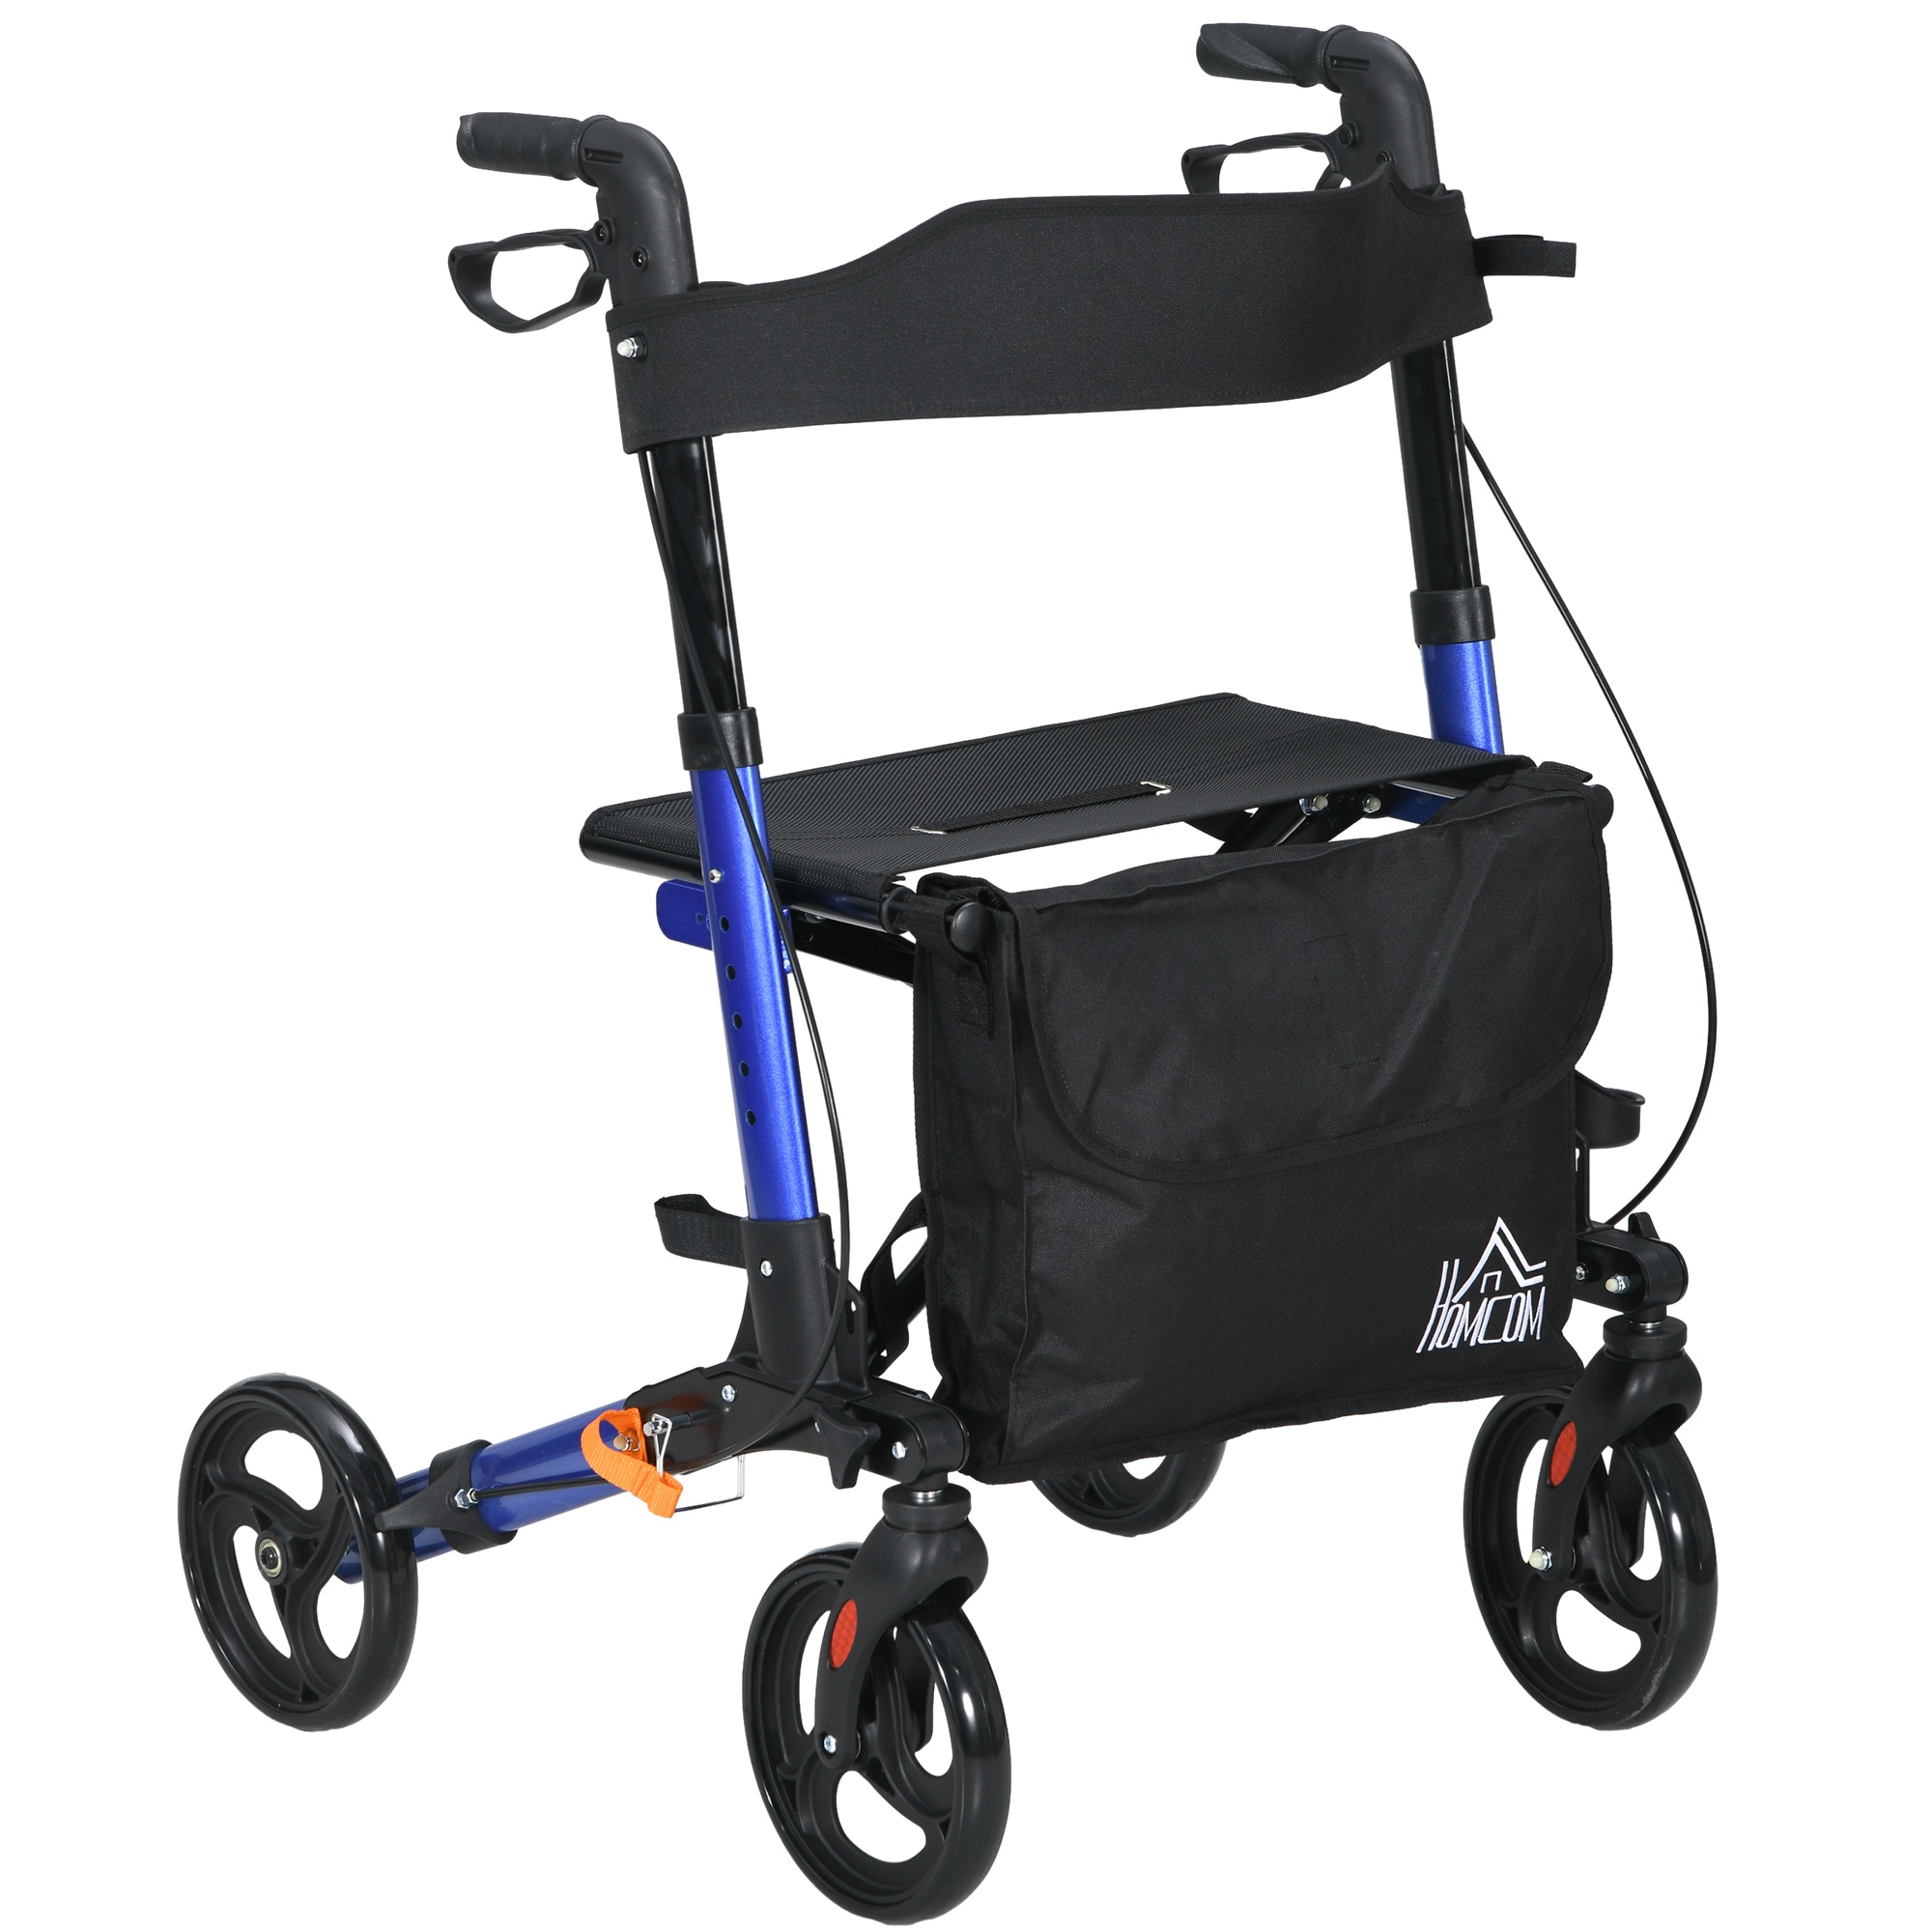
4 Wheel Rollator with Seat and Back, Folding Mobility Walker, Adjustable Height, Dual Brakes, Cane Holder, Lightweight Aluminium
Brand: MH Star
This lightweight rollator walker rolls with you, making journeys stress free. A powder coated aluminium frame for a strong, yet lightweight core, it is fitted with a seat so you can take a break whenever you want. It can be folded into a smaller size for convenient storage and transport. A storage bag to take small essentials with you on the journey. Four wheels for smooth movement, this mobility walker is complete with a dual brake for safety. Features: Fabric seat with back to sit comfortably when needed Front pocket for handy storage Six-position adjustable height to suit different people Four wheels and dual hand brake to control the rear wheels Maximum load 136kg. Easy to assemble, no tools required Specification: Colour: Blue, Black Material: Aluminium, Plastic, 100% Polyester Overall Dimension: 63W x 67D x 80-93Hcm Seat Size: 45W x 25D x 55Hcm The Distance between Handles: 53cm Storage Pocket Size: 39.5L x 9.5W x 32Hcm Suitable User Height: 5.2-6.2ft Folding Size: 23W x 67D x 80Hcm Wheel Size: 7.75" Weight Capacity: 136kg Item Label: 712-055V00BU Package Includes: 1 x Rollator Walker 1 x Manual Foldable aluminium frame: Powder coated for extra strength. A tough and supportive core for this 4 wheeled walke. Foldable to carry and store easily. Seat and storage bag: Sit and take time out, whenever with rollator walker with seat. Front bag for handy storage. 80 -93cm adjustable height: Four-wheeled walker can be easily adjusted to six different positions - great for people of different heights. This mobility walker is suitable for users between 5.2ft and 6.2ft tall. Four wheels: This walking frame with seat is fitted with four 7.75" wheels - moves smoothly and easily. Dual hand brake to keep stable when needed. Dimension: 80-93H x 63W x 67Dcm. Storage bag: 32H x 39.5L x 9.5Wcm. Maximum load 136kg. Easy to assemble - no tools required.
Category: Health & Beauty > Health Care > Mobility & Accessibility > Walking Aids